Copperbelt Province

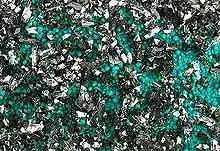
Brochantite on Chrysocolla, Rokana Mine, Kitwe

The Copperbelt region of Zambia and Congo D.R. is a 500 million year old mountain chain, the Lufilian Arc, which formed when two large pieces of continental crust, the Kalahari craton and the Congo craton, collided. This collision was one of the many that happened between 700 and 500 million years ago to form the Gondwana supercontinent.